Les Pyramides d'Atlantys

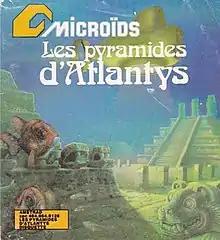

Les Pyramides d'Atlantys is a submarine adventure game for the Amstrad CPC. It was published by Microids in 1986, authored by Luc Thibaud.